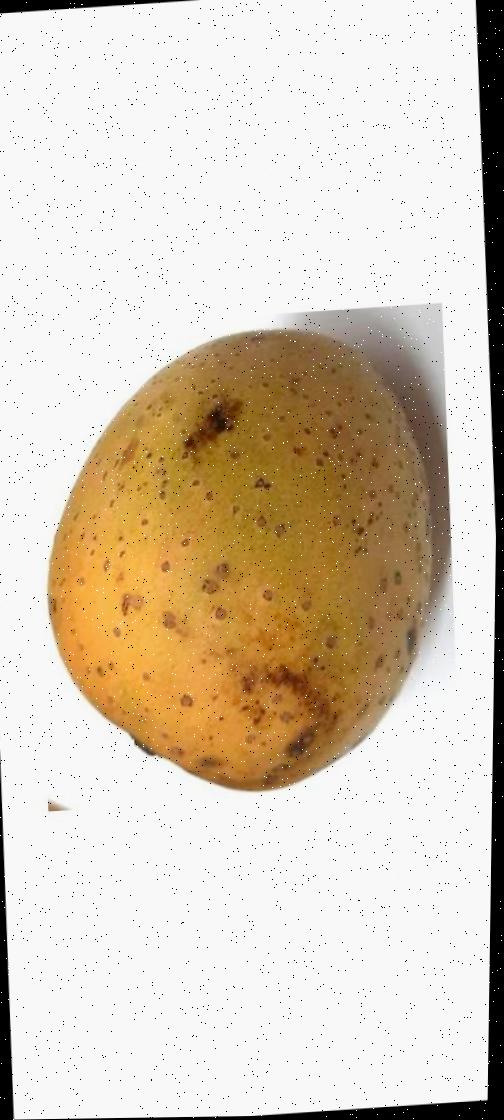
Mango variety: Gourmoti